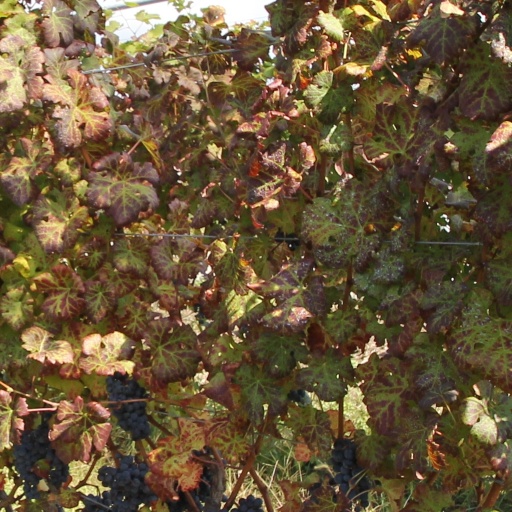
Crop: grape